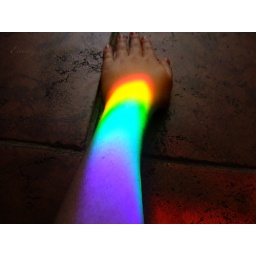
Daylight through southerly window and through water in aquarium onto tiles and arm.